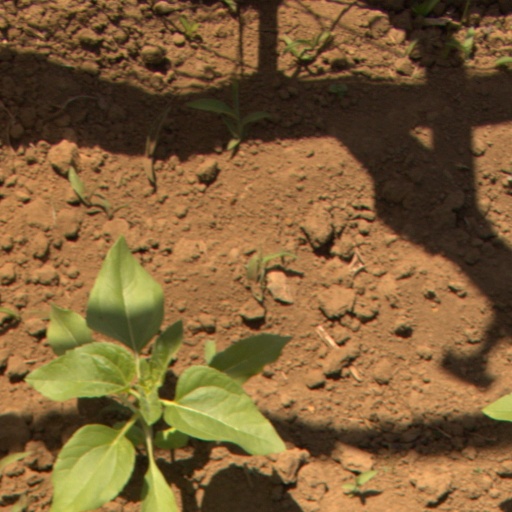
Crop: Jerusalem artichoke